Ex Deo

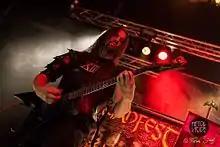
Stéphane Barbe

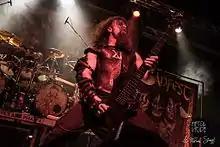
Dano Apekian

Ex Deo was formed in 2008 as an artistic project of Maurizio Iacono, who is of Italian heritage. It became the first Roman Legion melodic death metal band; in performance, band members wear modified Roman Legion uniforms.